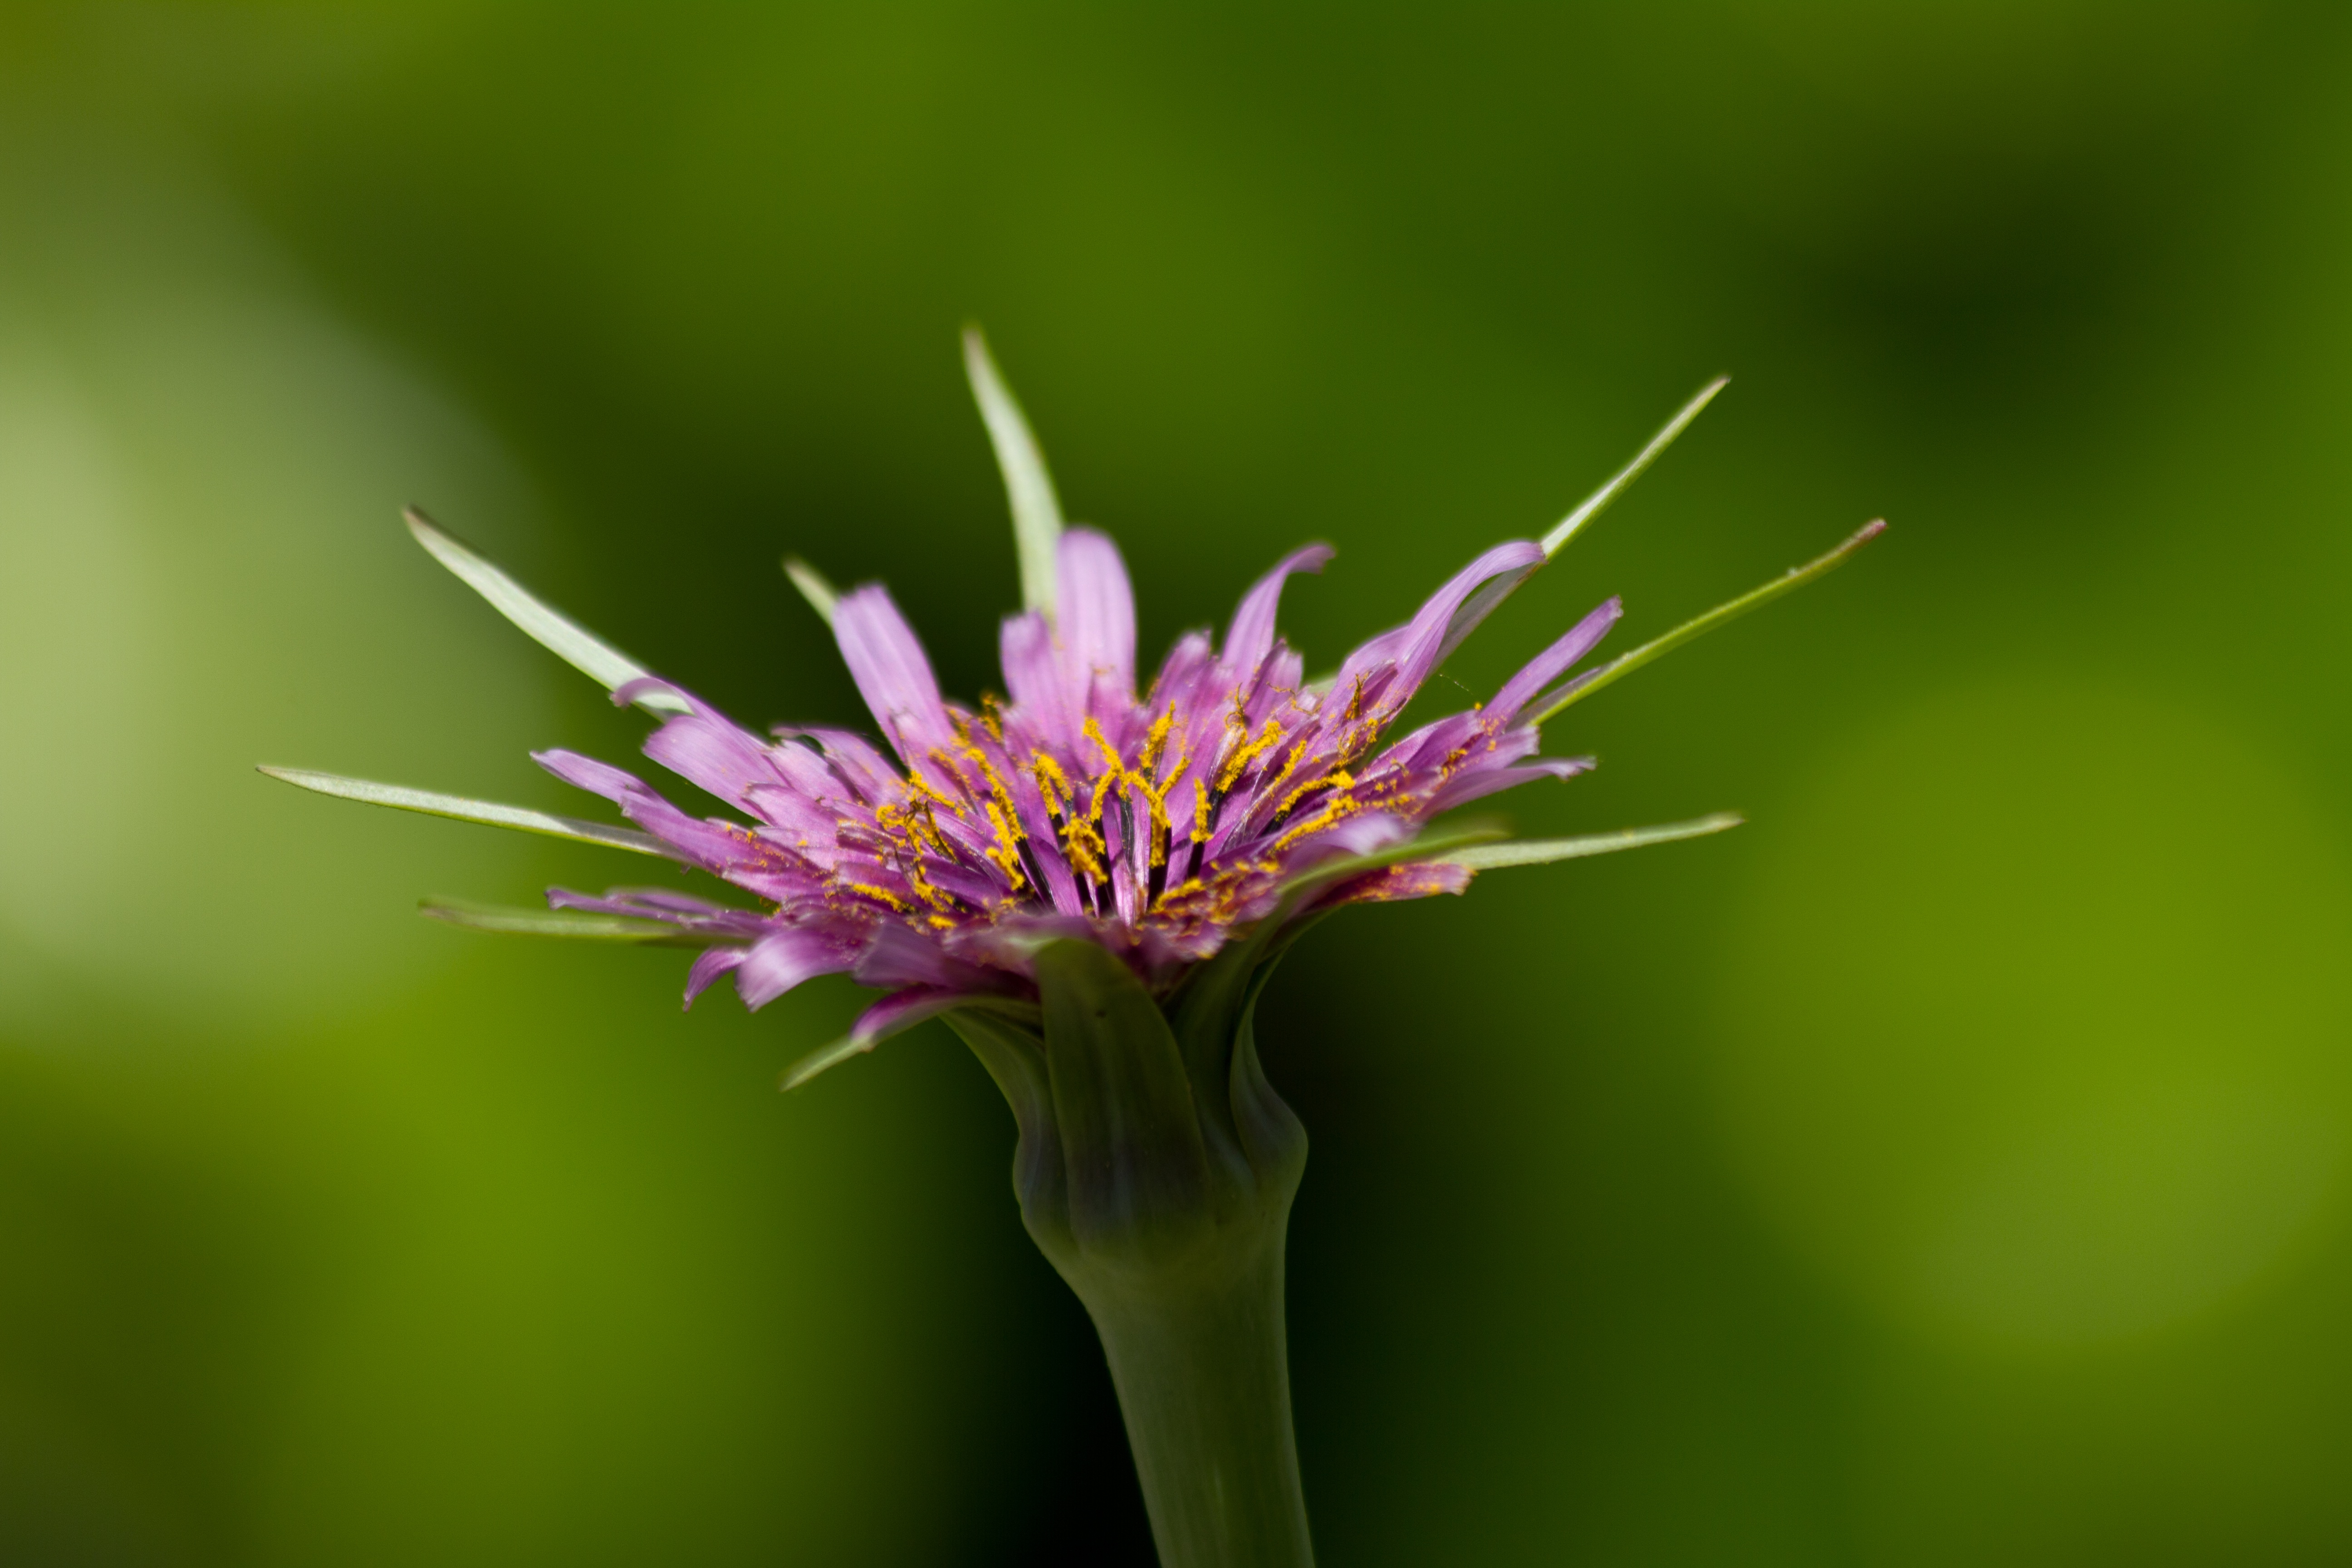
nature, grass, blossom, plant, photography, meadow, prairie, flower, petal, bloom, summer, green, botany, close, flora, wild flower, wildflower, flowers, close up, petals, thistle, idyll, nectar, macro photography, garden plant, flowering plant, daisy family, plant stem, land plant